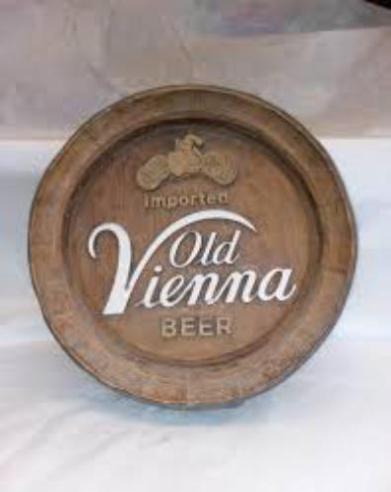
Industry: Others